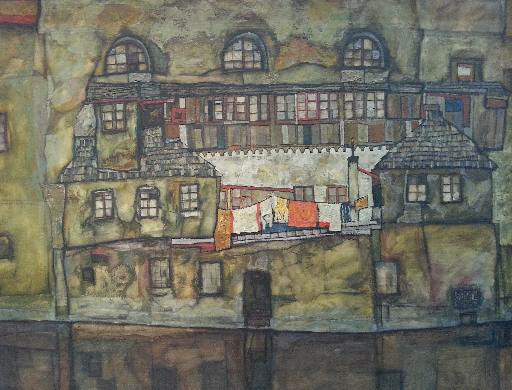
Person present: No